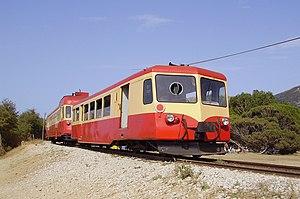
L'autorail ABH8 N°206 et la remorque XR 113 des chemins de fer de la Corse, à Aregno-plage le 22 juillet 2009.
La Société Anonyme des Etablissements Billard & Cie est une entreprise de construction de matériel ferroviaire basée à Tours et spécialisée dans la construction d'autorails légers et de matériels à voie métrique et étroite.